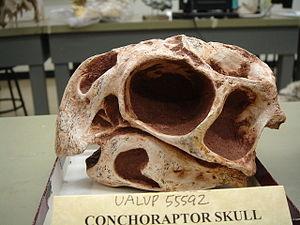
Conchoraptor est un genre éteint de dinosaures de la famille des oviraptoridés de la fin du Crétacé supérieur et vivait dans ce qui est maintenant la Mongolie.